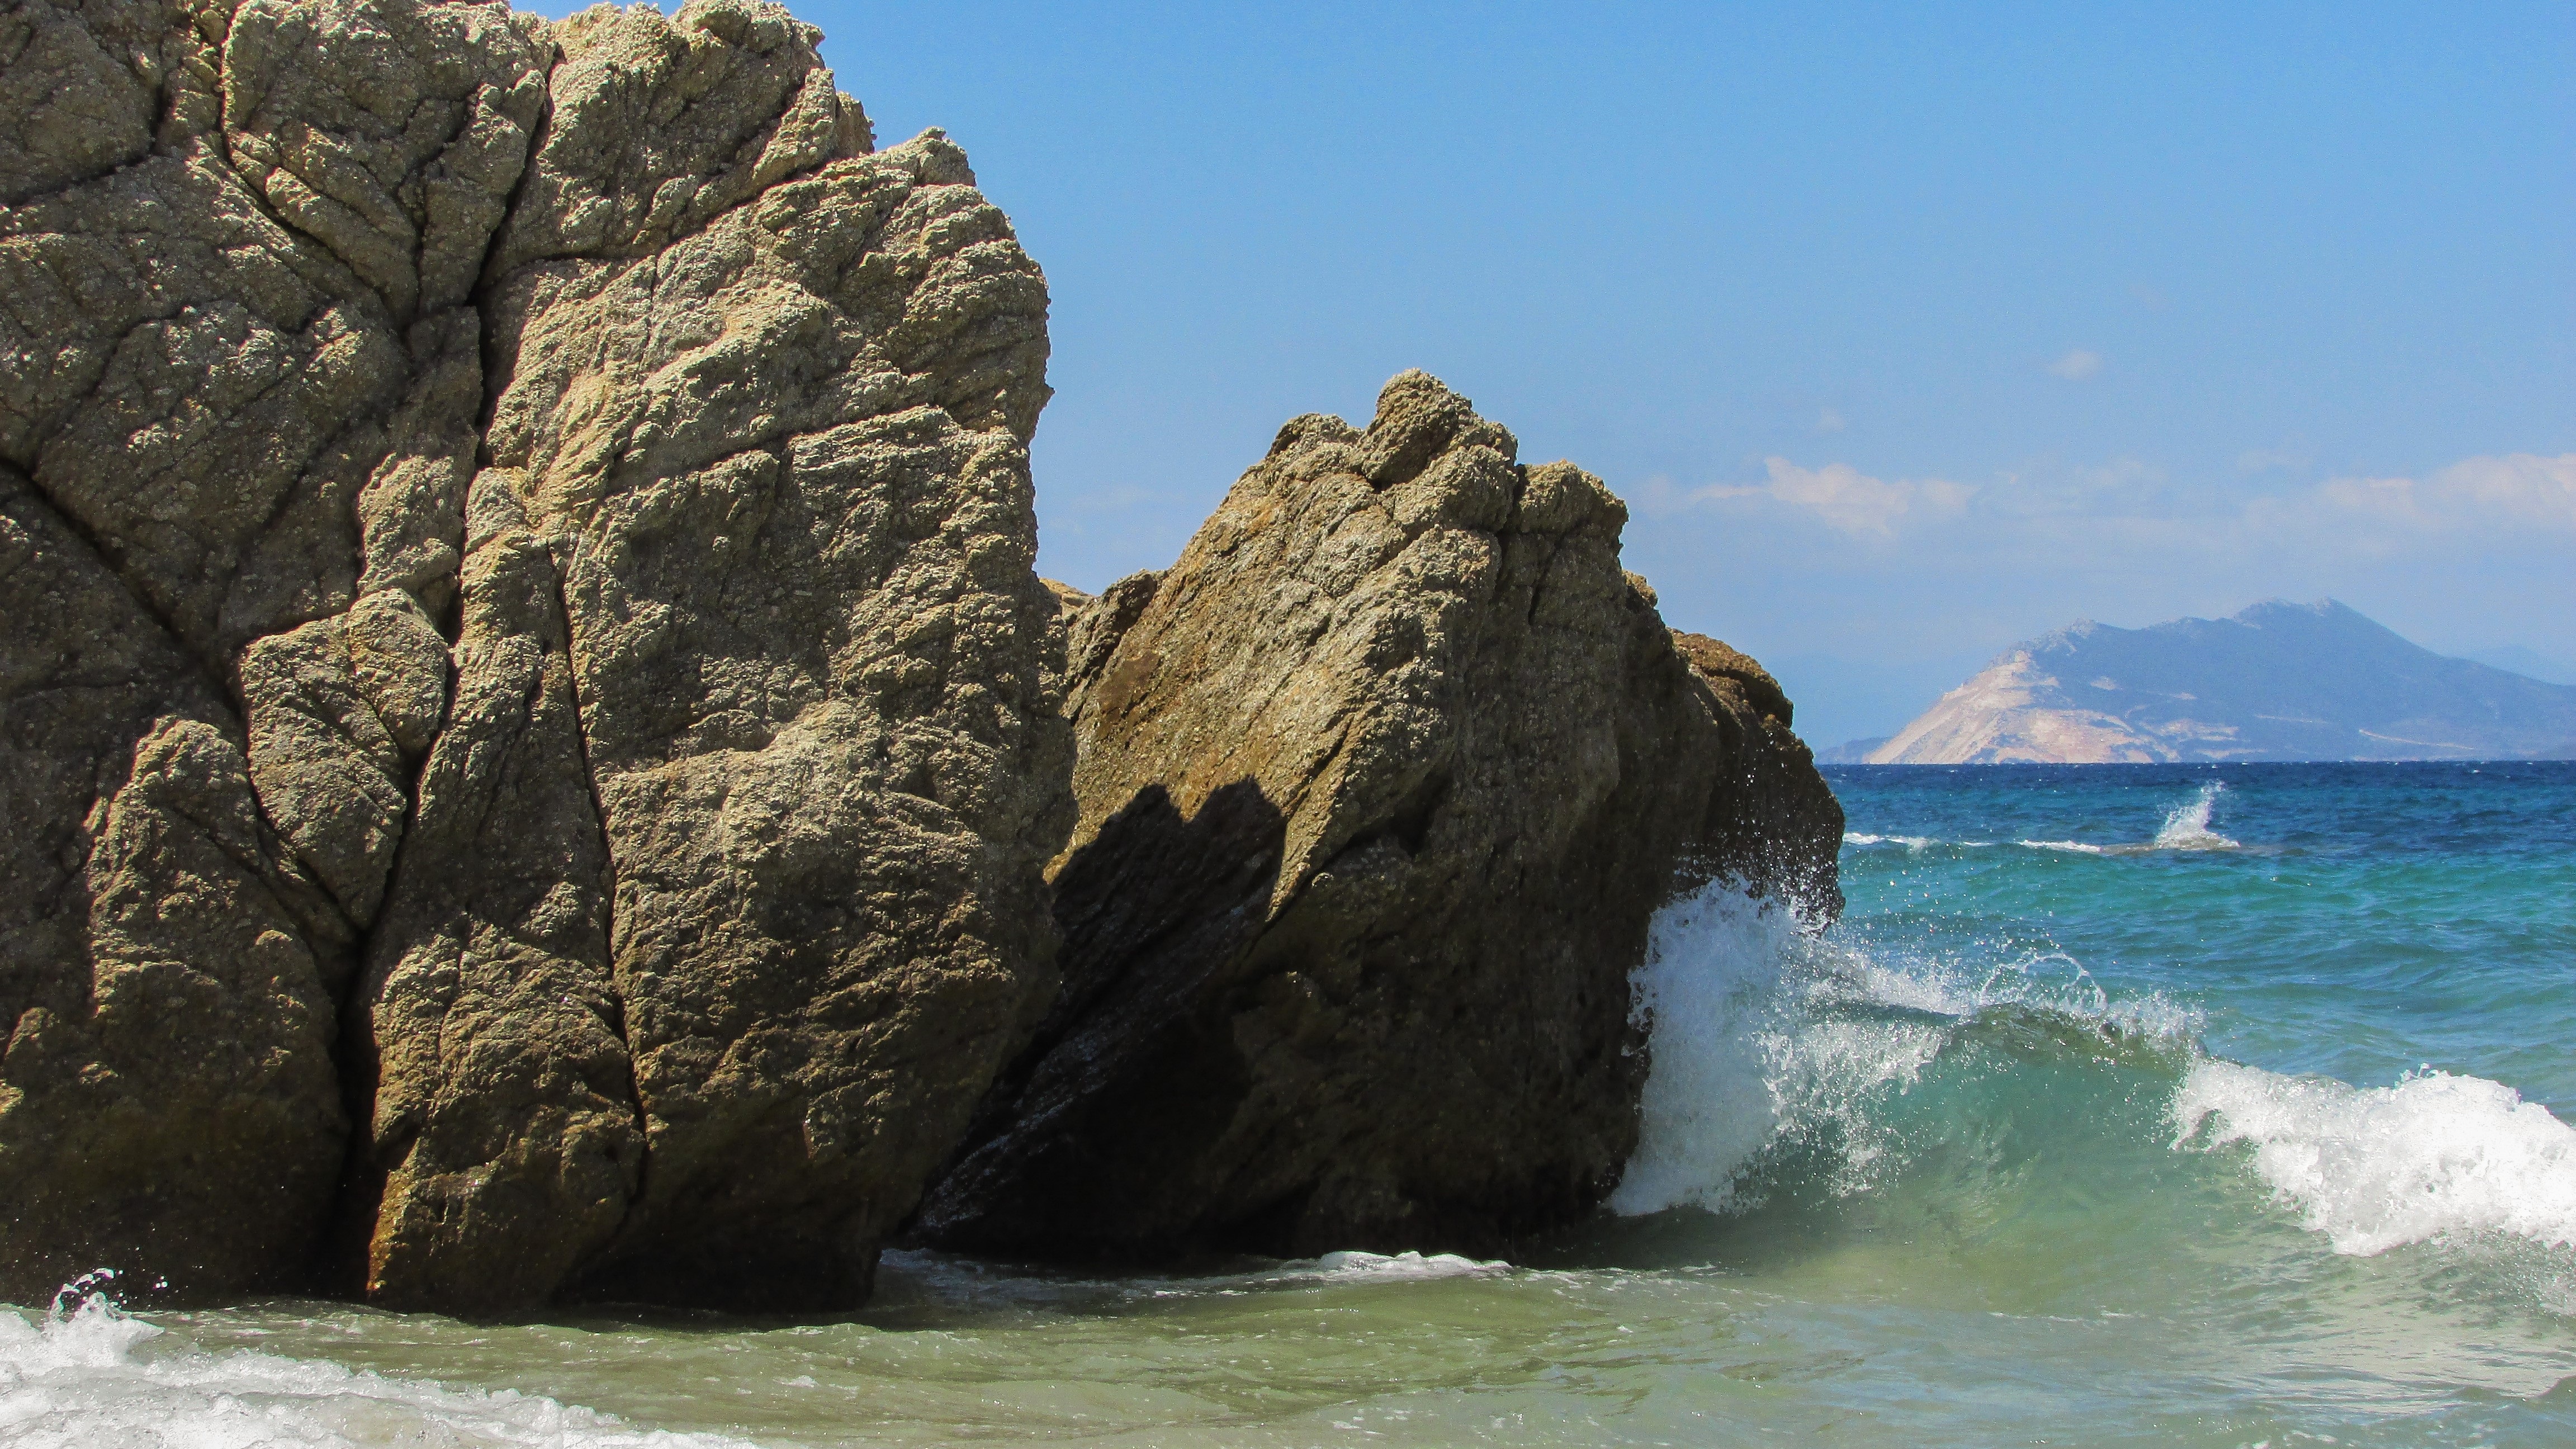
beach, sea, coast, rock, ocean, shore, wave, summer, vacation, travel, formation, cliff, scenic, bay, island, blue, stack, tourism, banana, terrain, material, greece, cape, skiathos, aegean, touristic, natural arch, sporades, wind wave